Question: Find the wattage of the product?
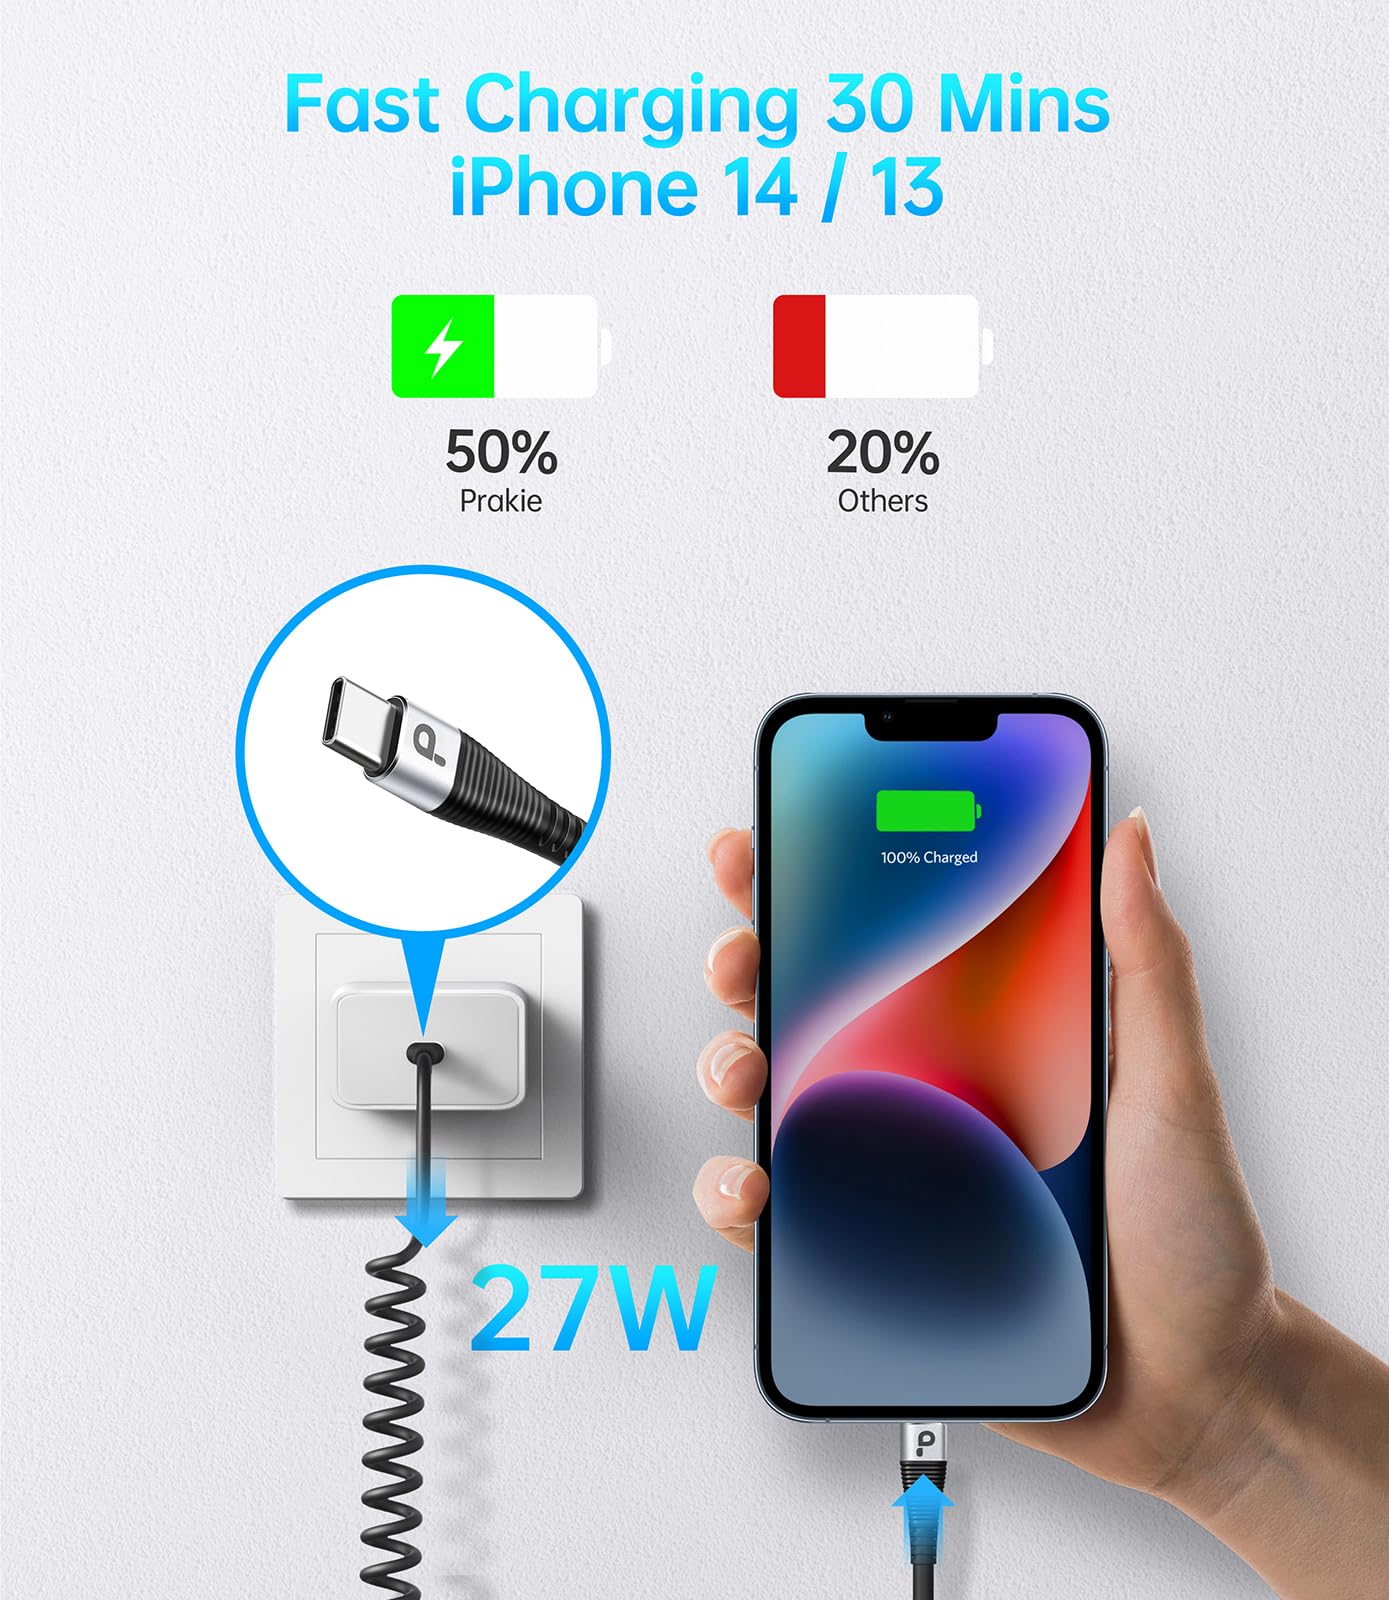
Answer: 27.0 watt